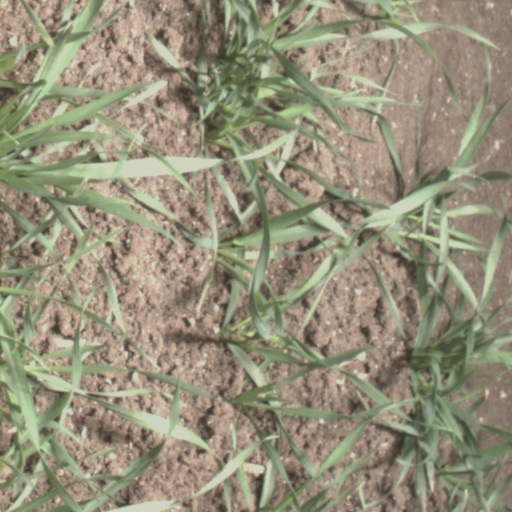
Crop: wheat